Australian Engineering Heritage Register

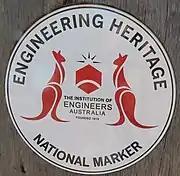
The Australian Engineering Heritage Register marker at Cape Naturaliste Lighthouse.

The Australian Engineering Heritage Register is a heritage register maintained by Engineers Australia as part of its Engineering Heritage Recognition Program to recognise and preserve Australia's engineering and industrial heritage by recording the history of significant engineering works and by placing markers and interpretative panels at heritage sites. The register has no legislative standing.